Pierre Fresnay

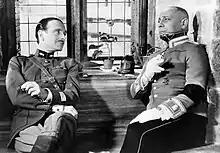
Fresnay (left) with Erich von Stroheim in the 1937 film "La Grande Illusion"

In 1932, Yvonne Printemps's marriage to Sacha Guitry broke up, and Printemps became Fresnay's personal and professional partner.